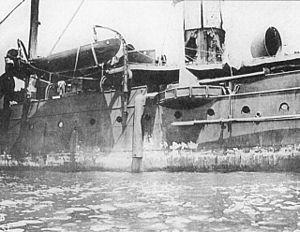
Comte Nikolaï Ivanovitch Ignatiev, né le 1ᵉʳ mai 1880 et décédé le 27 avril 1938 est un officier de marine russe puis soviétique. Il prit part à la bataille de Tsushima.